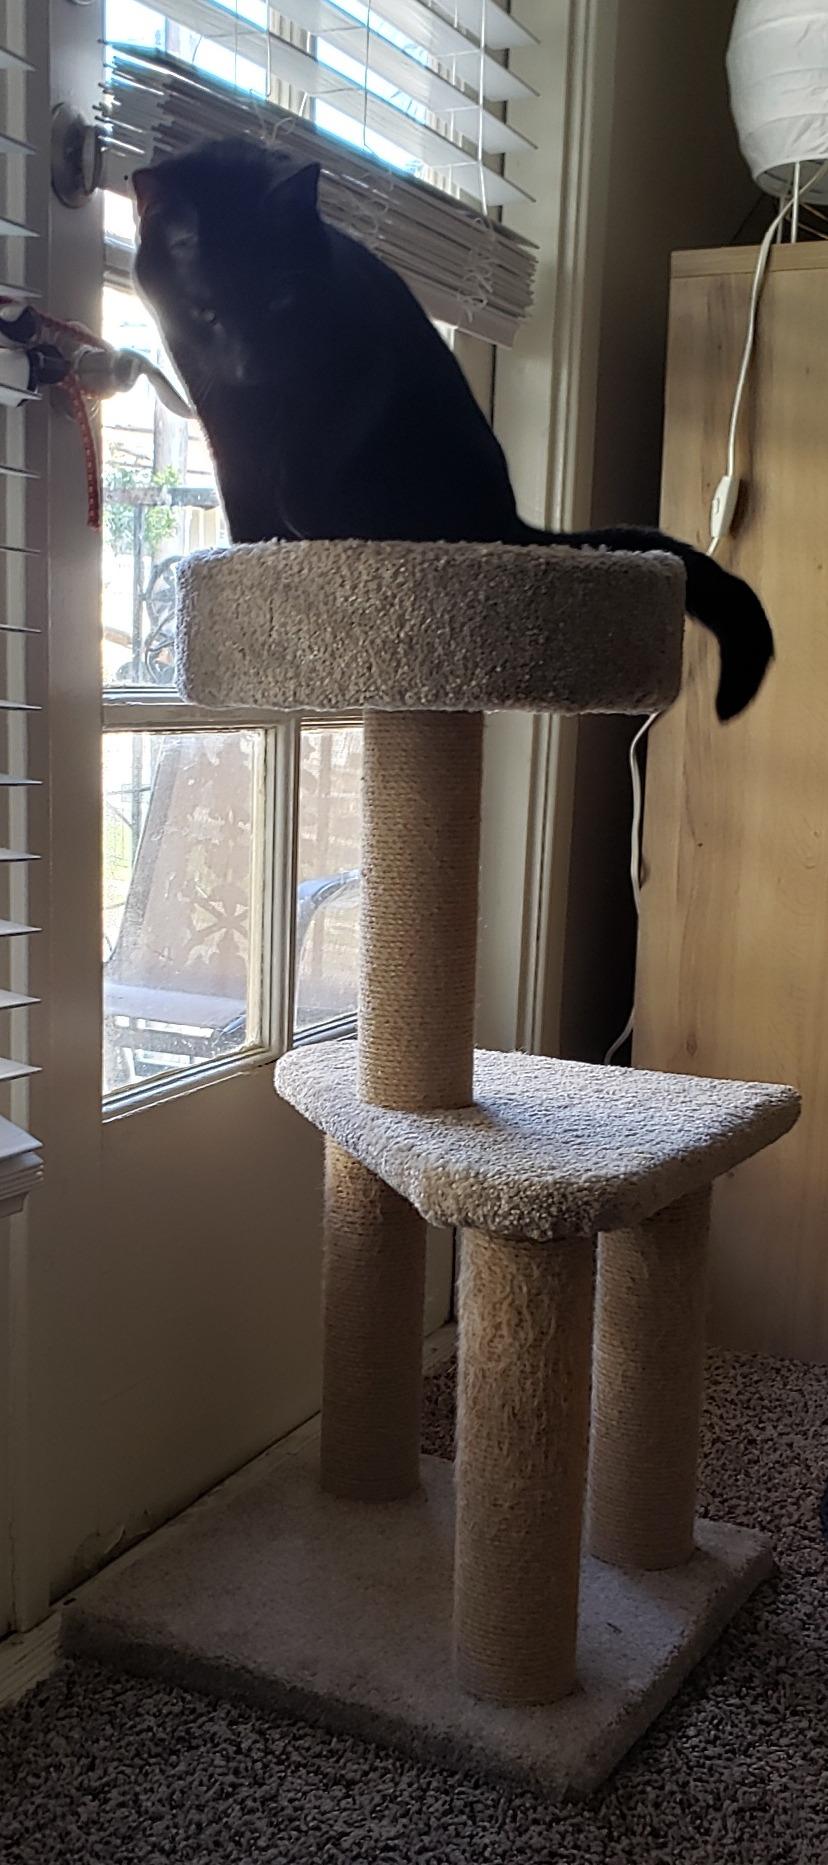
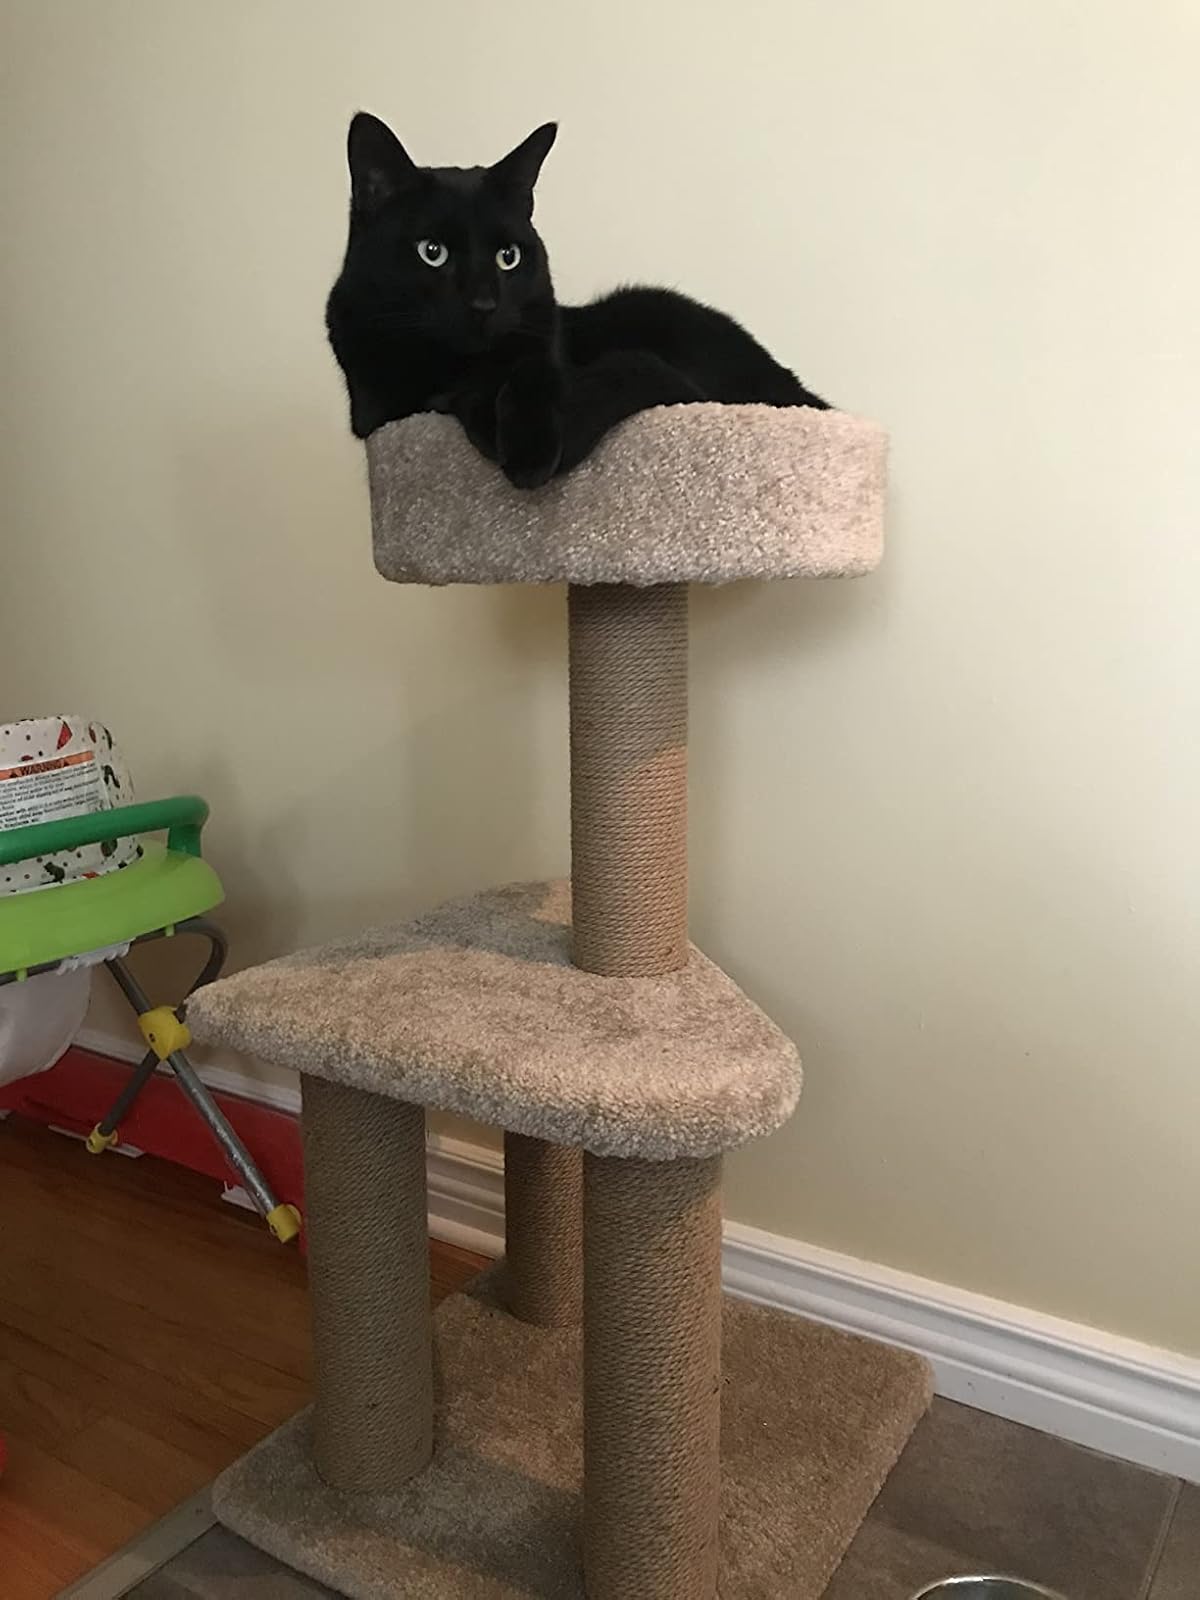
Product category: items_cat tree
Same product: yes